Taina Asili

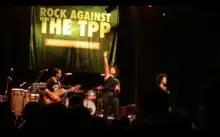
Taina Asili Y La Banda Rebelde performing at a Rock Against The TPP concert in 2019

After Asili's parents died in 2005 and 2007, she moved to Albany, New York and started a new group, Taína Asili Y La Banda Rebelde, with her partner Gaetano Vaccaro. Asili explained in an interview, "I needed to heal through my art with this tremendous loss, and at the same time, this amazing guitarist and love came into my life." The band's 2010 album, "War Cry", included many songs celebrating Asili's parents and their history, and fused Afro-Caribbean, reggae, rock and hip hop sounds played by musicians with roots from Puerto Rico, Sicily, Greece, Spain, Brazil and Ghana. Writing for Albany's "Metroland" newspaper, journalist Josh Potter called the album "a pan-global roots-musical mélange that appeals to the struggle of tradition to envision a world of social justice."